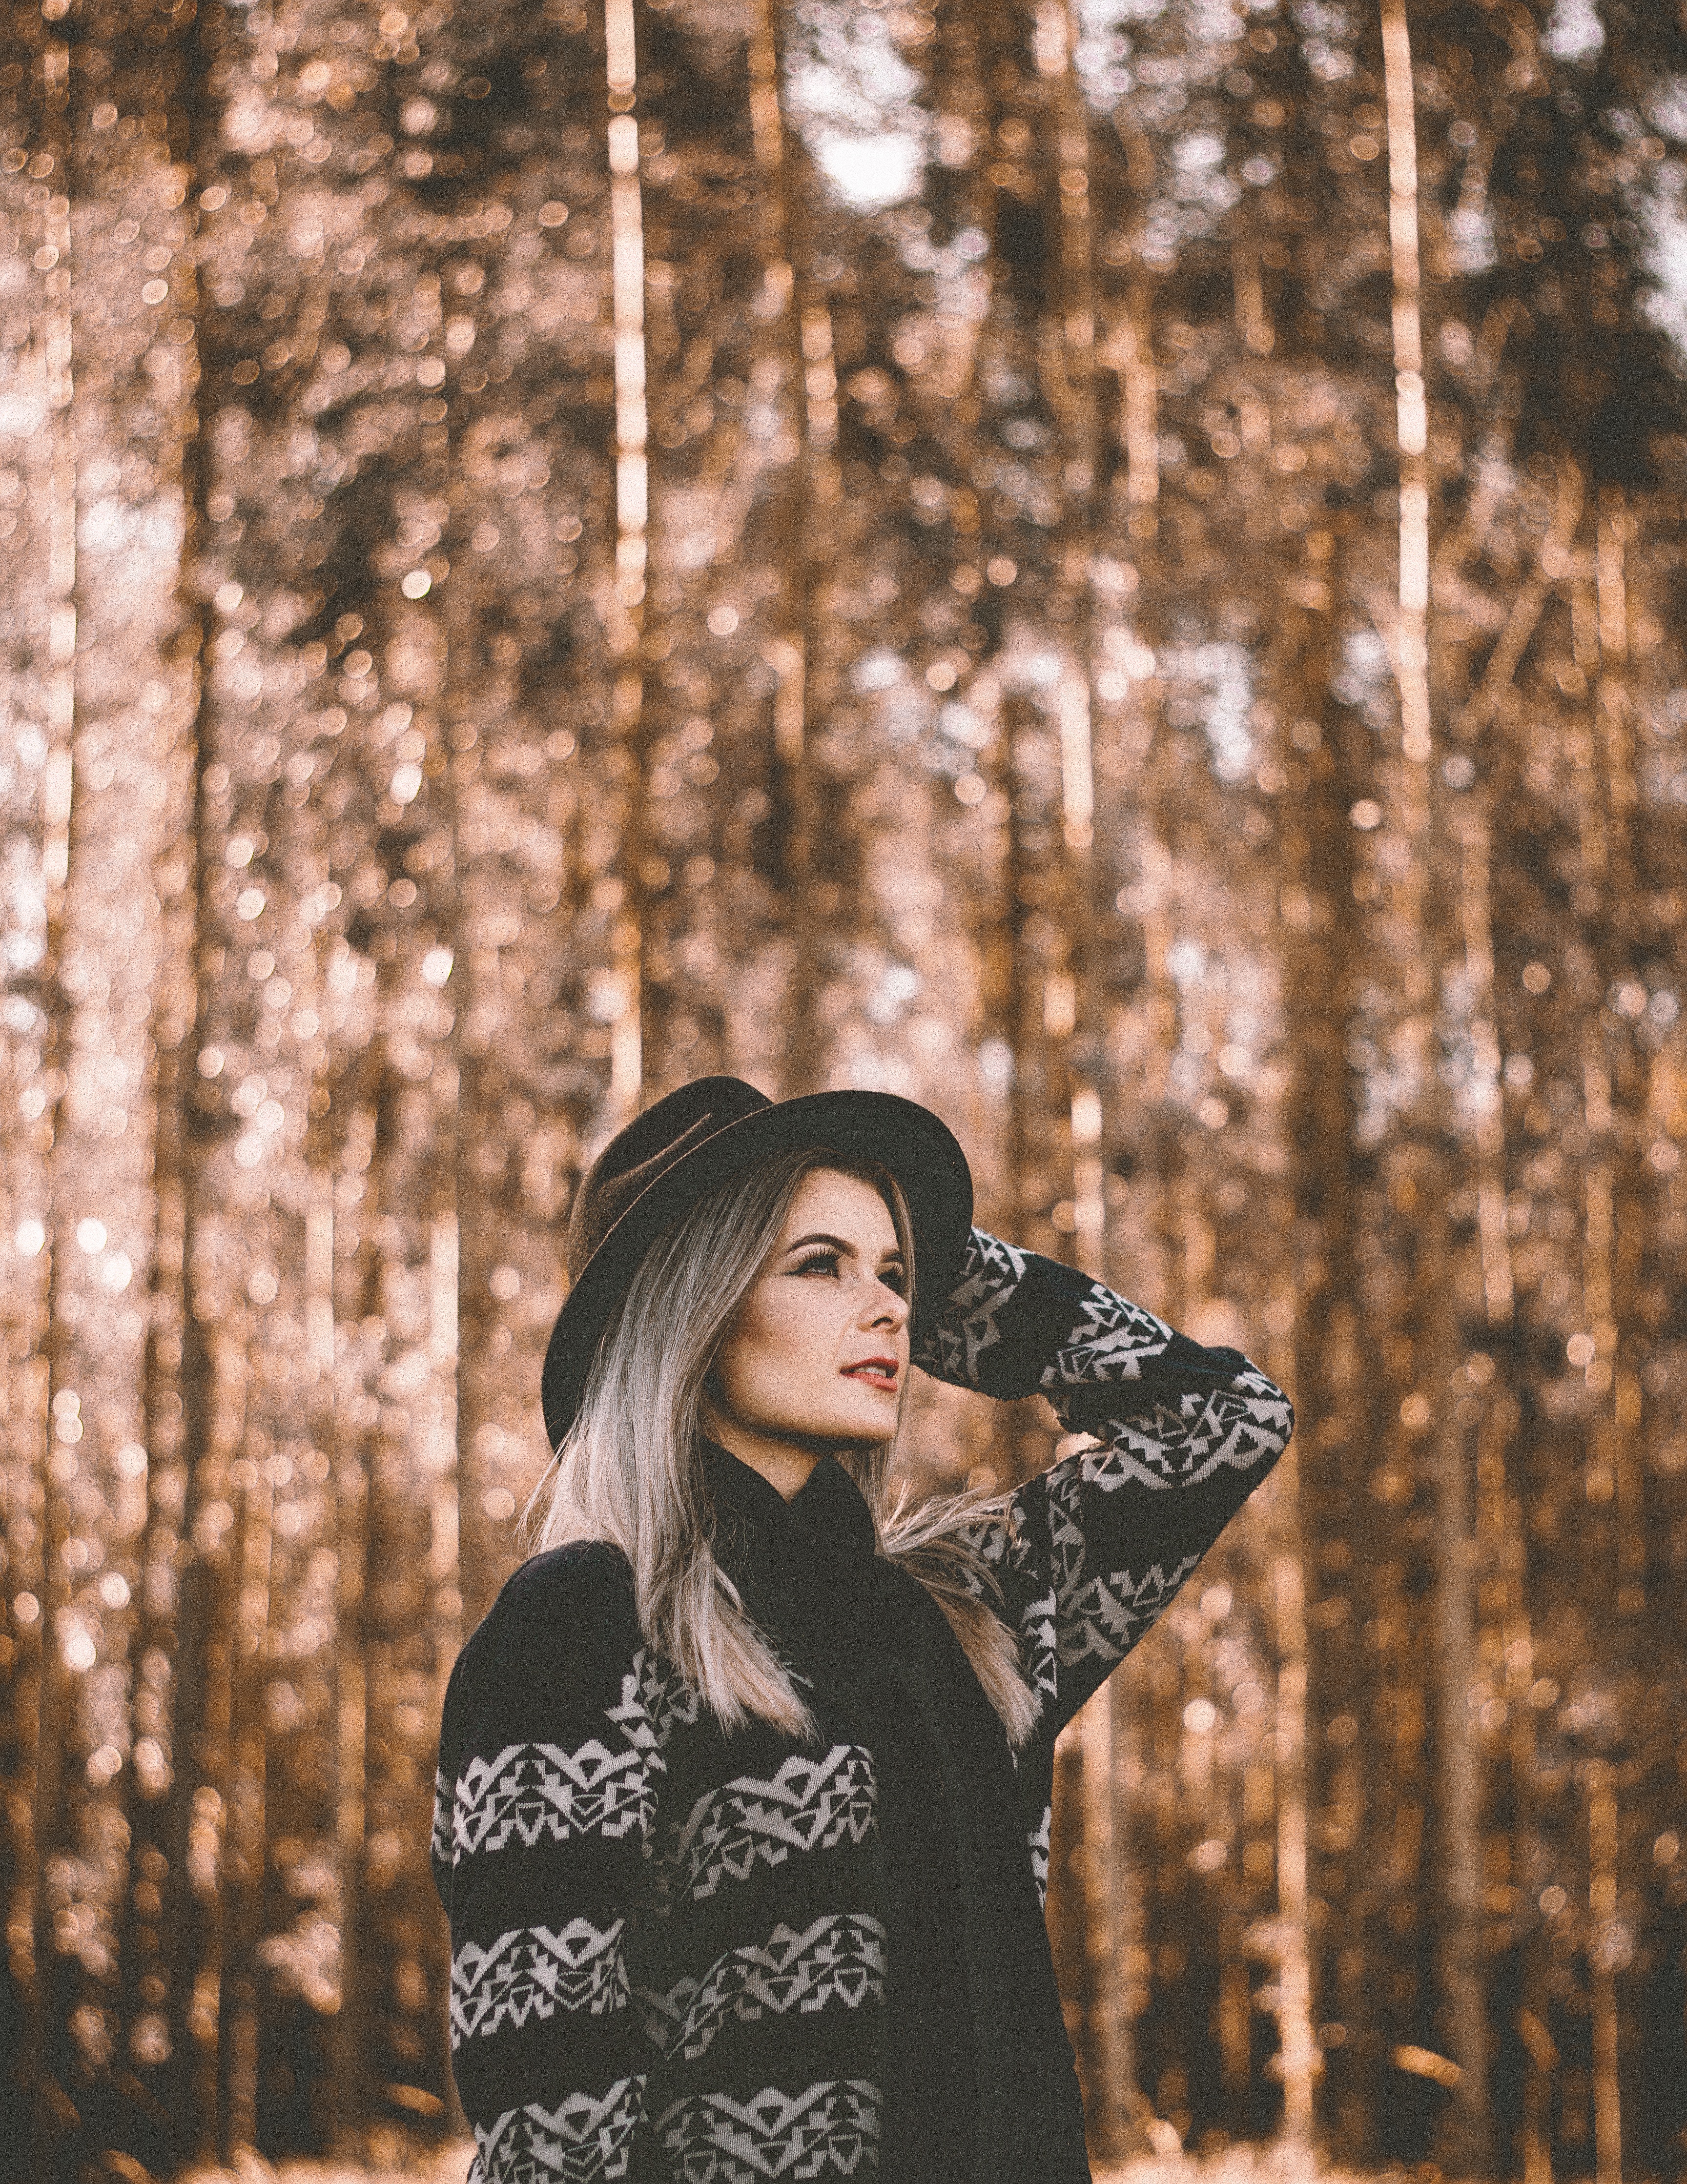
tree, winter, girl, woman, photography, female, portrait, model, spring, autumn, hat, fashion, black, lady, blonde, season, dress, photograph, beauty, photo shoot, portrait photography